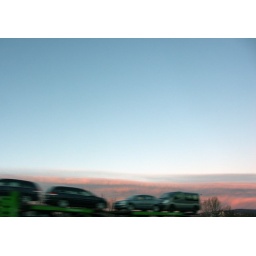
On the highway, cars going by, in front of a cloud, one running in the wrong direction